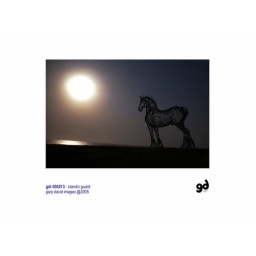
standing guard -an image of a life size horse along the coast near bondi ...sculptures by the sea ..